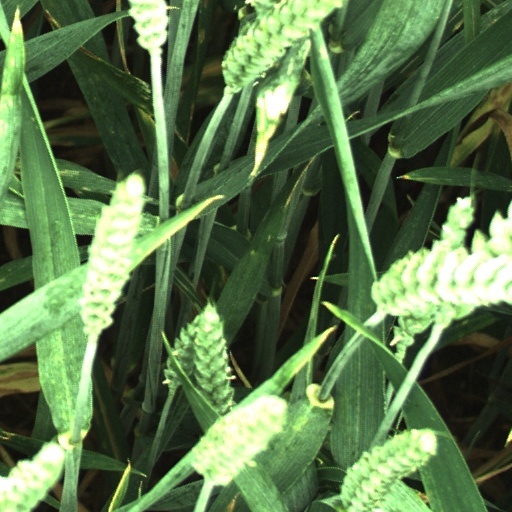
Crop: wheat